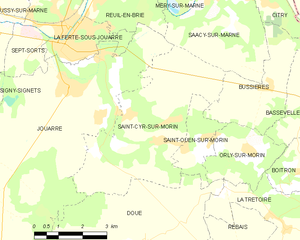
Carte des communes françaises Saint-Cyr-sur-Morin